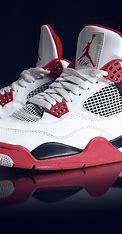
Brand: Jordan
Model: 4 Retro